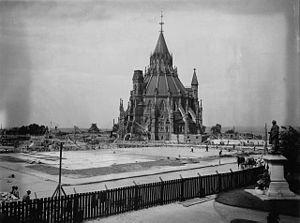
La Bibliothèque du Parlement après l'incendie de l'Édifice du centre en 1916. Ottawa, Ontario, Canada
La Bibliothèque du Parlement est la bibliothèque législative du Parlement du Canada. Créée par l'Acte relatif à la Bibliothèque du Parlement en 1871, elle sert aux législateurs pour leurs besoins de recherche et d'analyse de l'information. Les collections et services de la bibliothèque sont répartis entre plusieurs succursales localisées dans les différents édifices parlementaires de la région de la capitale nationale du Canada. Son siège historique, ouvert en 1876 et toujours en fonction, est situé à l'arrière de l'Édifice du Centre sur la colline du Parlement à Ottawa en Ontario. Dernier vestige du complexe parlementaire original détruit par un incendie, le 3 février 1916, la bibliothèque est un symbole national du Canada et figure, en tant que tel, sur le revers des billets de dix dollars canadiens.